Matthew J. Tow

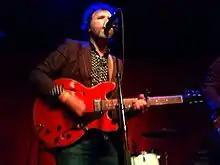
Tow performing in 2013

Matthew J. Tow is an Australian singer-songwriter and multi-instrumentalist. Perhaps best known as the singer and guitarist of 1990s Sydney indie band Drop City, Tow currently fronts international neo-psychedelic rockers the Lovetones.